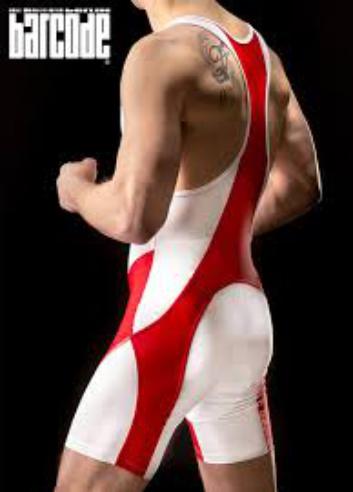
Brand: Barcode Berlin
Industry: Clothes